Plantation complexes in the Southern United States

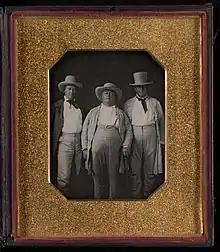
Three planters, after 1845, The Metropolitan Museum of Art

Another secondary structure on many plantations during the height of the sharecropping-era was the plantation store or commissary. Although some prewar plantations had a commissary that distributed food and supplies to enslaved people, the plantation store was essentially a postwar addition to the plantation complex. In addition to the share of their crop already owed to the plantation owner for the use of his or her land, tenants and sharecroppers purchased, usually on credit against their next crop, the food staples and equipment that they relied on for their existence.